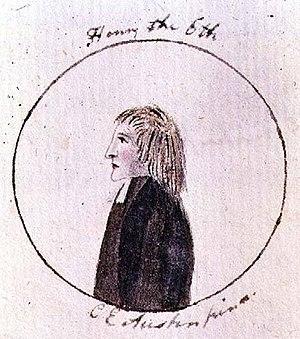
Les Juvenilia de la femme de lettres britannique Jane Austen se composent de l'ensemble formé par ses écrits de jeunesse. Souvent très courtes, ces petites histoires sont pleines d'un humour débridé et incisif qui annonce le style de l'écrivain de la maturité. L'une des œuvres, plus longue, Love and Freindship [sic], prend la forme d'un roman épistolaire, inspiré de ceux de Samuel Richardson ; cette forme sera utilisée ensuite plusieurs fois par Jane Austen, par exemple dans Lady Susan, ou encore, probablement, pour la rédaction initiale de Sense and Sensibility.
L'Histoire de l'Angleterre est une œuvre de 1791 de Jane Austen, écrite alors que l'auteur avait 15 ans. C'est une parodie qui se moque des livres d'histoire alors couramment utilisés dans les salles de classe, tels que L'Histoire de l'Angleterre depuis les premiers âges jusqu'à la mort de Georges II, d'Oliver Goldsmith, écrite en 1771.